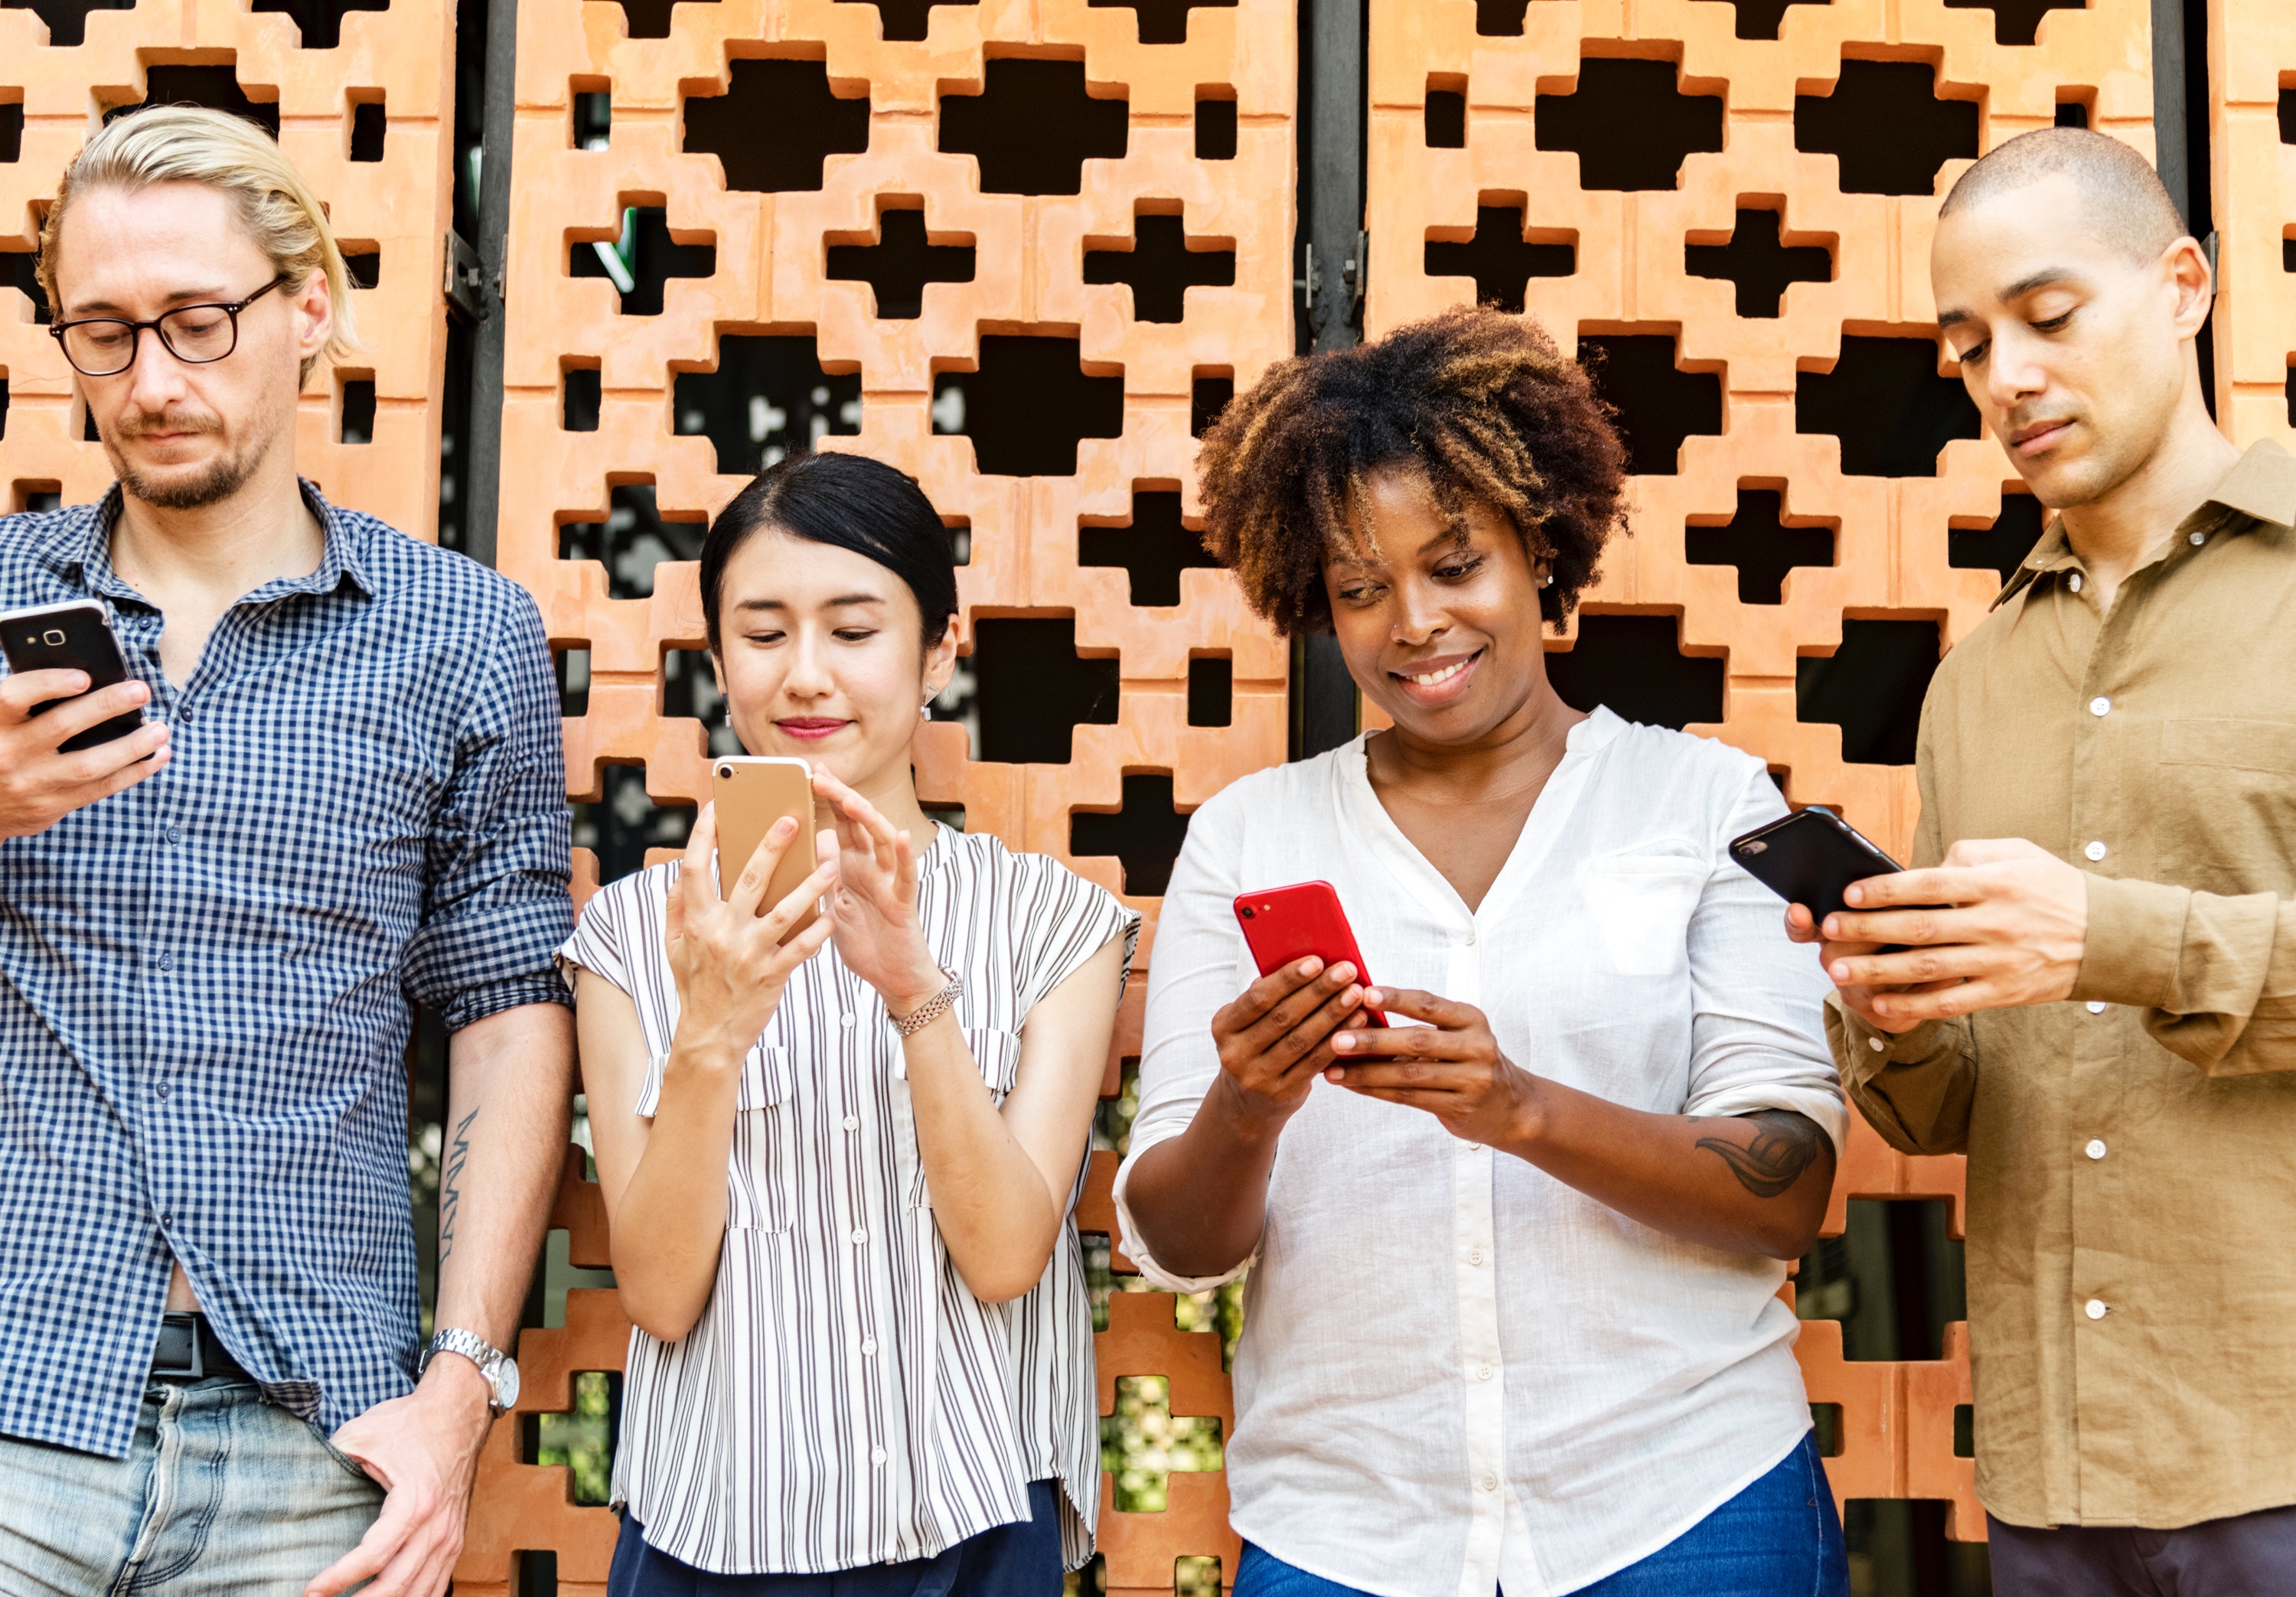
people, event, fun, photography, cool, leisure, gesture